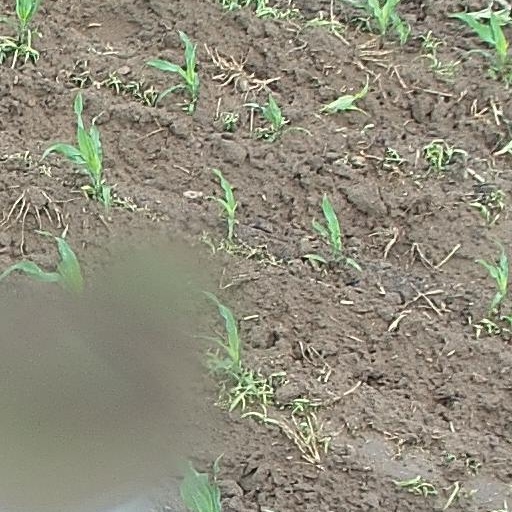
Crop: maize; corn